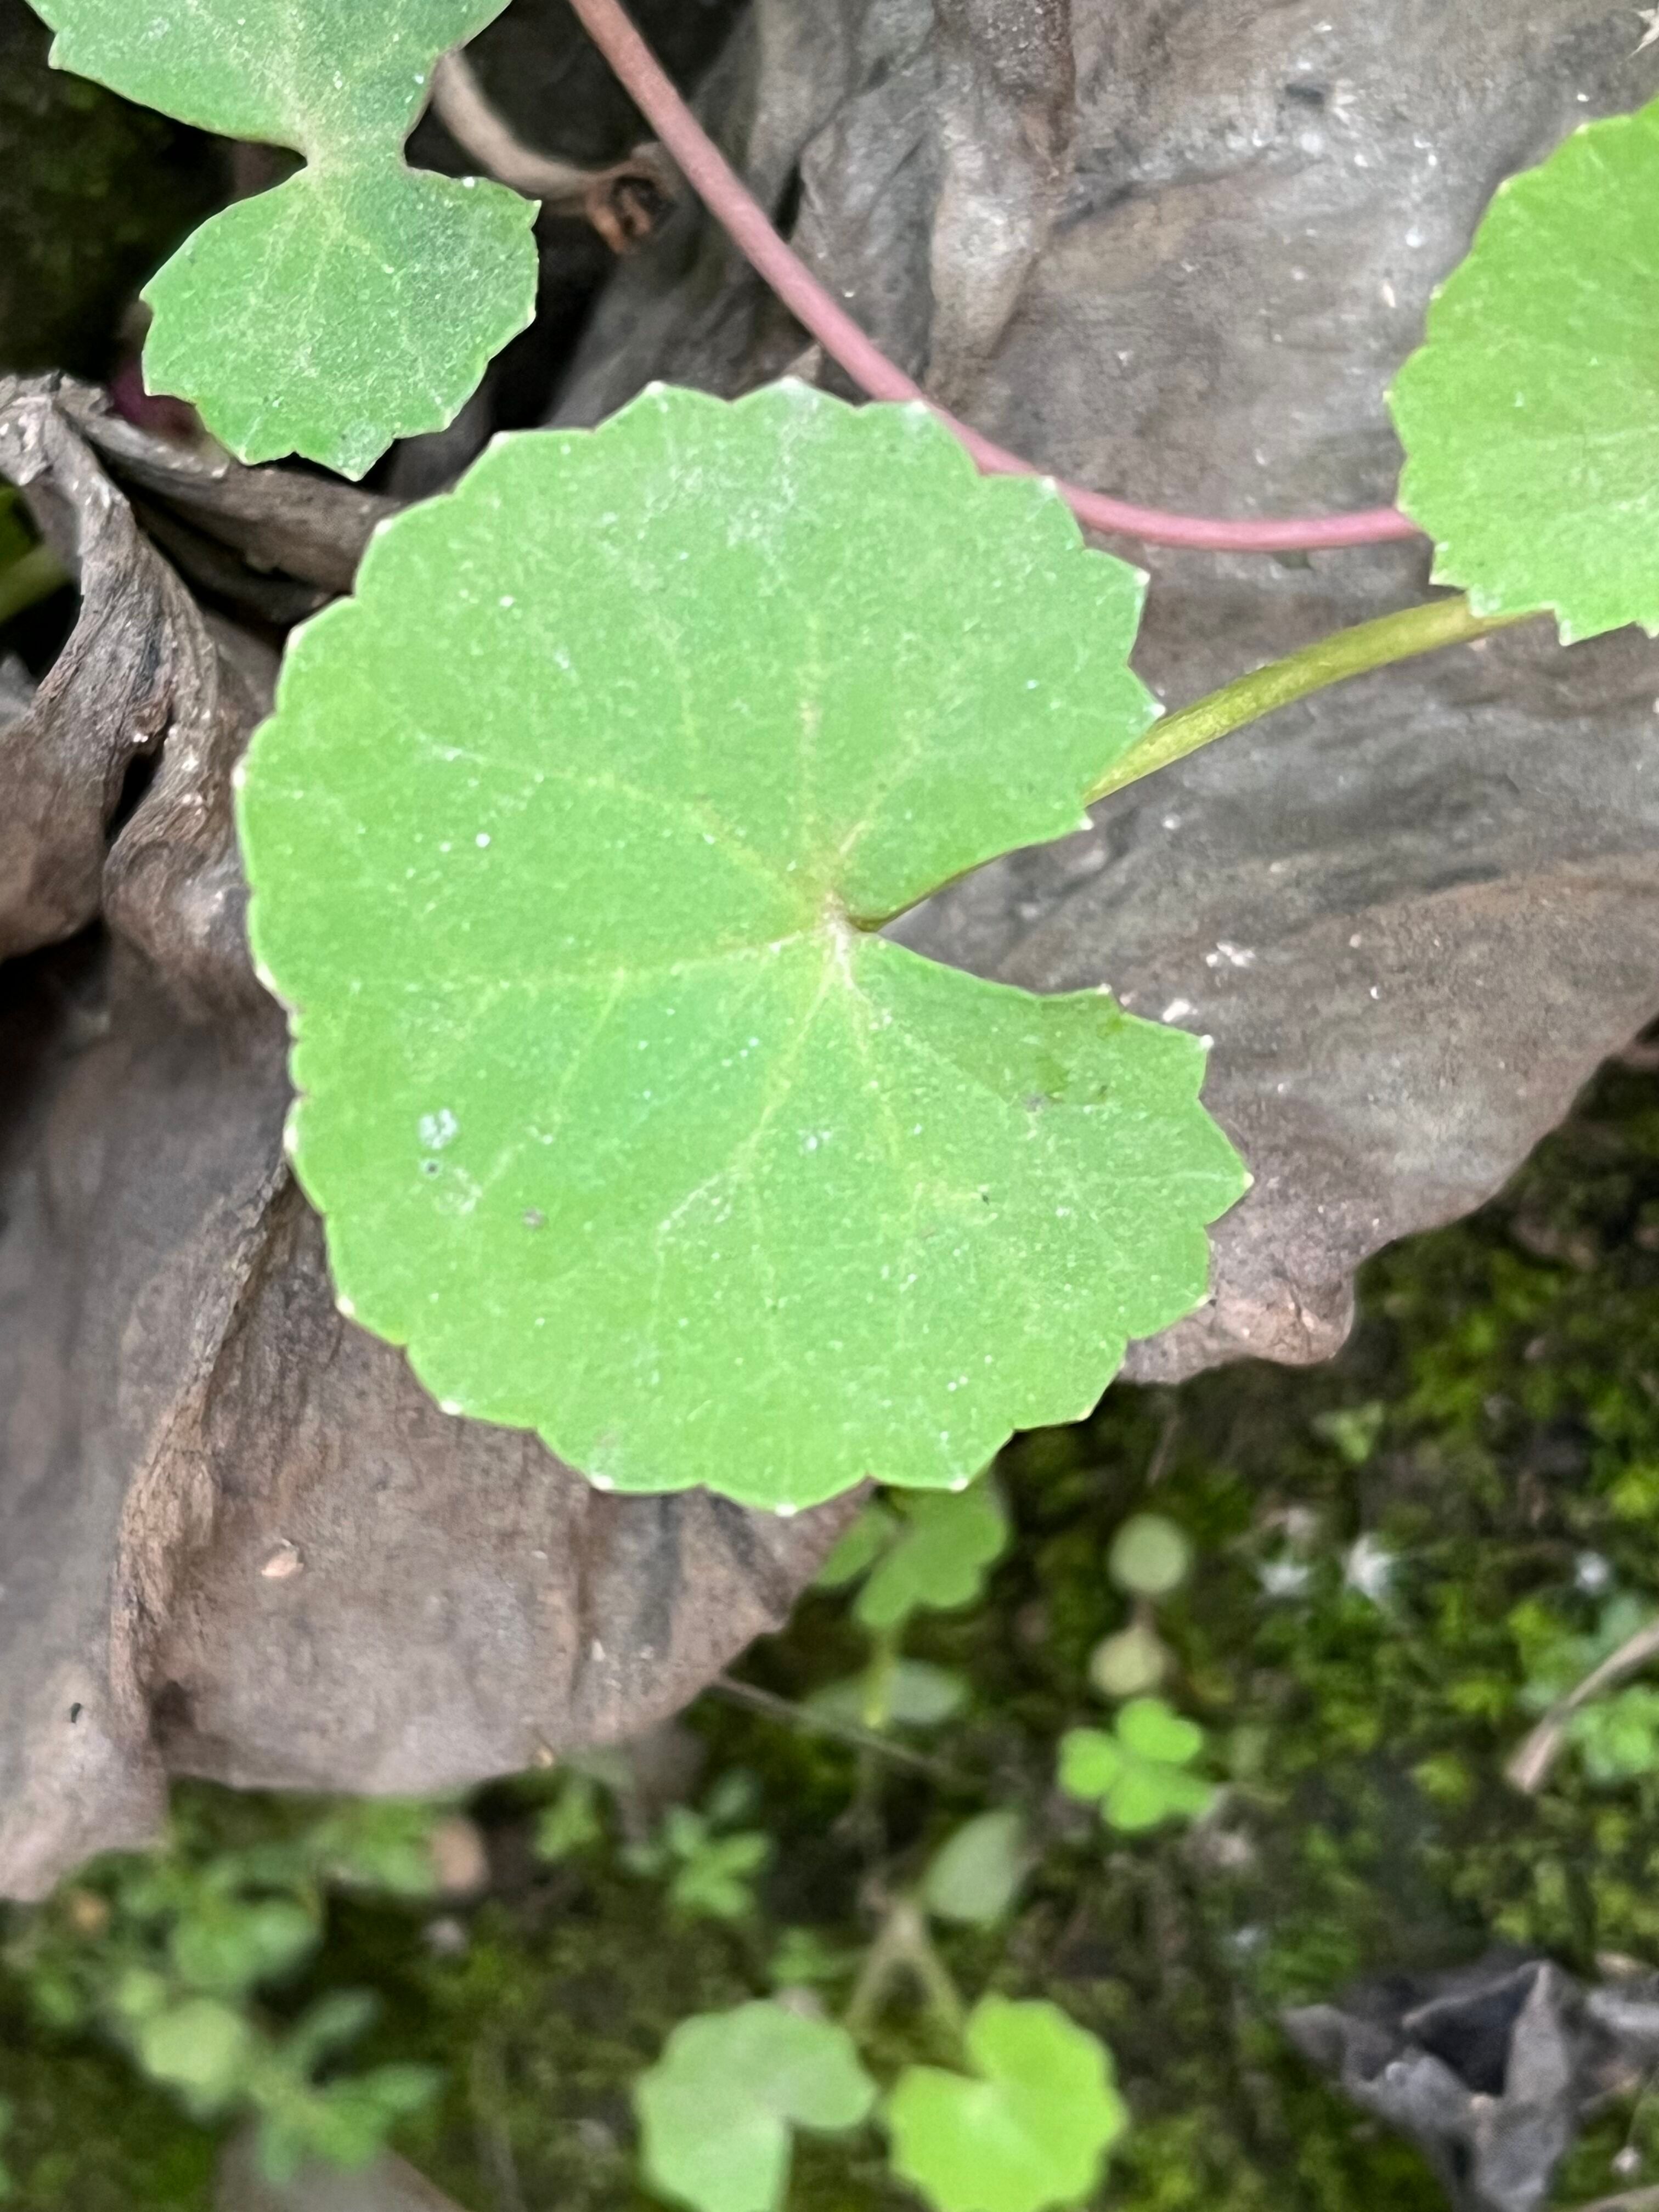
Plant species: centella-asiatica